Russian Post

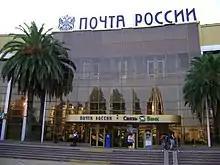
Post office in Sochi

The early 2010s saw a rise in complaints. The number of parcels from foreign online retailers had been rising steadily for several years and was certain to rise further. According to Russian Post's own estimates, orders from Internet retailers are delivered to Russia mostly in ordinary or registered parcels; in 2009 there were 2.3 million, by 2012 the number had soared to 17 million. On March 6, 2012, five trucks from Germany were in queue to be unloaded at Vnukovo International Airport. At the International Post Office, 12,300 parcels, 5,300 EMS packages, and 36,000 minor incoming parcels had piled up. Another 2,000 parcels were waiting for customs clearance at Sheremetyevo International Airport.